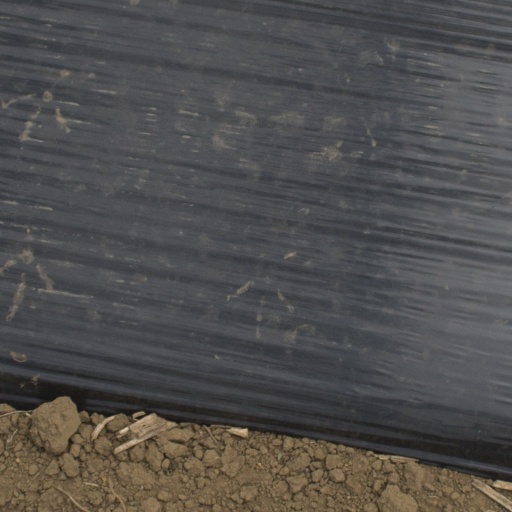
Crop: Jerusalem artichoke